Climate change in Brazil

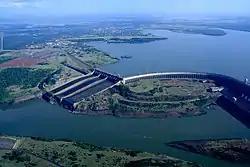
View of the spillway of the Itaipu Plant.

Brazil's ecosystems will be impacted by temperature changes and rainfall changes. In the projections of the "1st Report", by the end of the 21st century, the Amazon may experience a reduction of up to 45% in rainfall, and an increase in the average temperature of up to 6 °C. This comes close to the worst scenarios foreseen by the Intergovernmental Panel on Climate Change (IPCC), which predicted important changes in most of the biome. However, the impact of deforestation was not considered in the assessment, which will certainly increase the levels of variation to some extent. The evolution of the future scenario will depend on the country's success in managing the serious threats to the biome. After a decade-long trend of reduced deforestation rates, recent years have documented a rapid increase in destruction of trees. A report estimated that if 40% of the forest disappears, droughts will increase and turn much of the forest into savanna. This will result in a drastic reduction in biodiversity and will also have a negative effect on the amount of rain Brazil can expect.